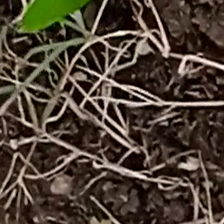
Weed species: Moti_dudhi(Euphorbia_geneculata_L)